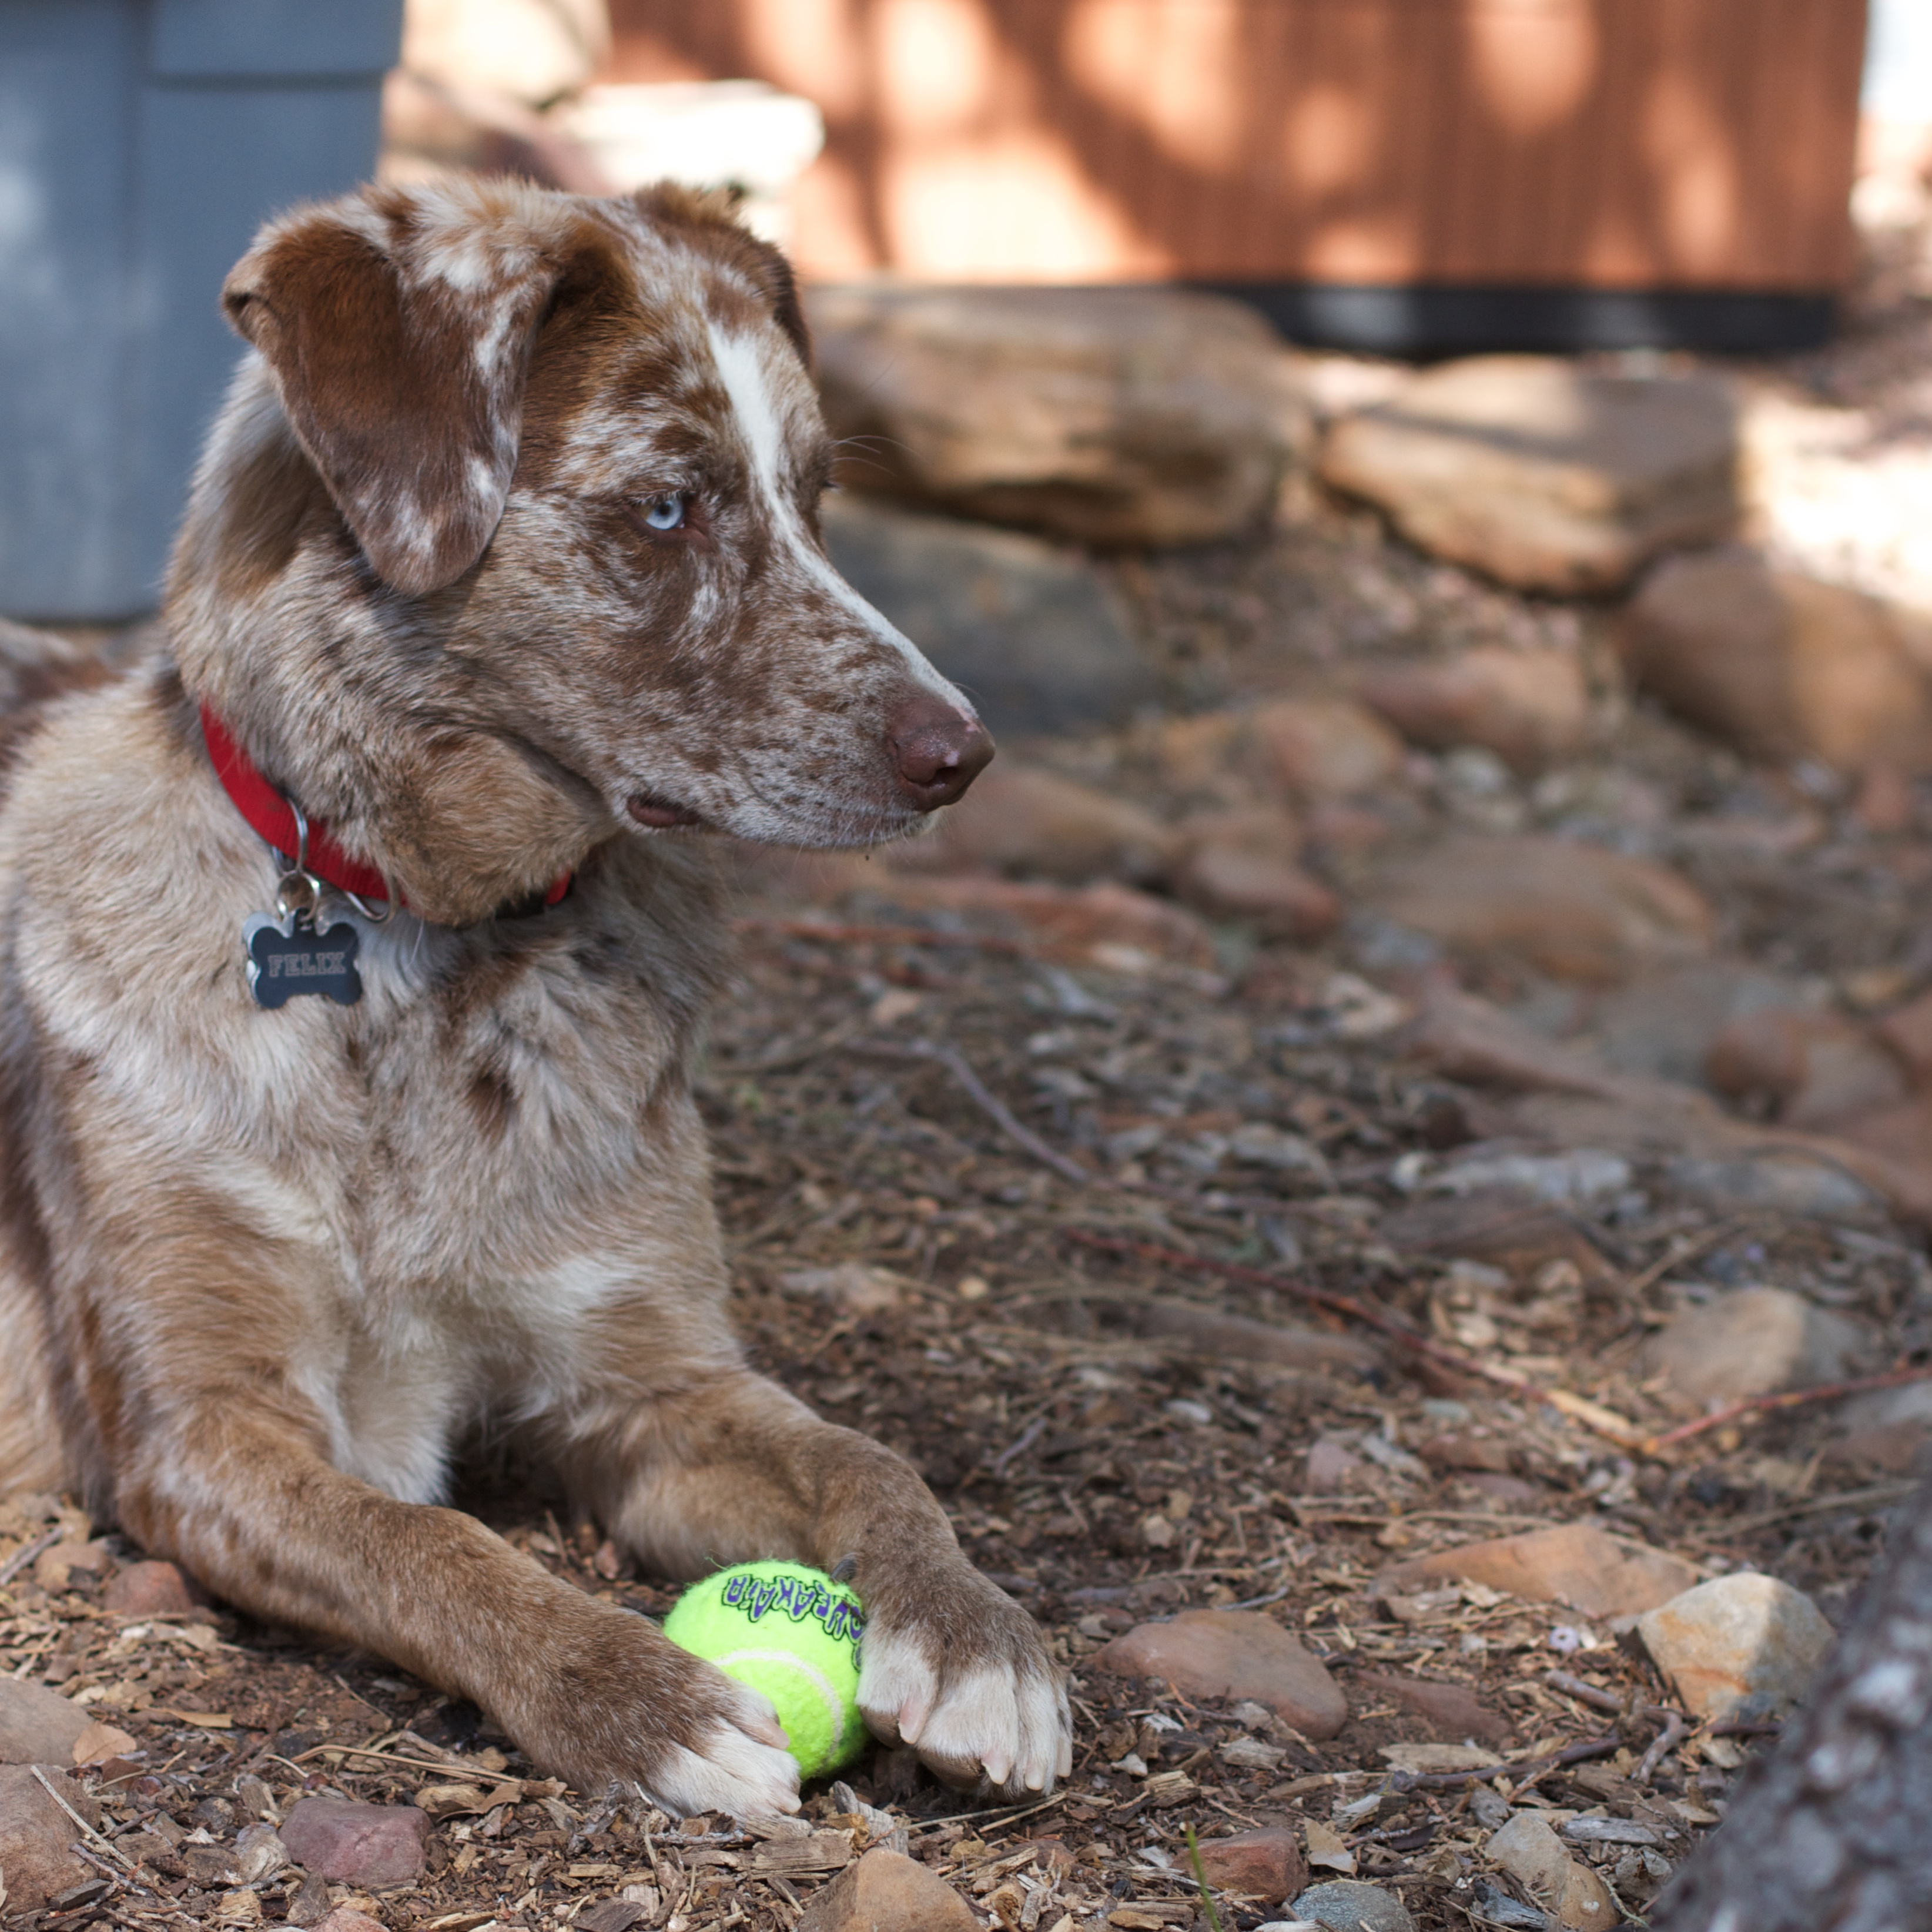
puppy, dog, mammal, vertebrate, felix, animal shelter, street dog, dog like mammal, dog crossbreeds